Tommaso Rocchi

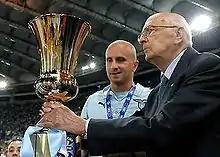
Rocchi receives the Coppa Italia trophy from Giorgio Napolitano.

The 2007–08 season saw Rocchi make his personal debut in the UEFA Champions League, where he scored a crucial winning goal against Werder Bremen. This season he ended the campaign with 14 Serie A goals. He spent much of the year as captain of Lazio, deputizing for the often injured Luciano Zauri. On 20 February 2008, Rocchi renewed his contract, extending the deal by five years. This contract extension would run until 2013, and effectively ensure Rocchi would remain at the club for the remainder of his career. On 19 March 2008, Rocchi scored his fourth goal in the Derby della Capitale in a 3–2 victory against AS Roma.